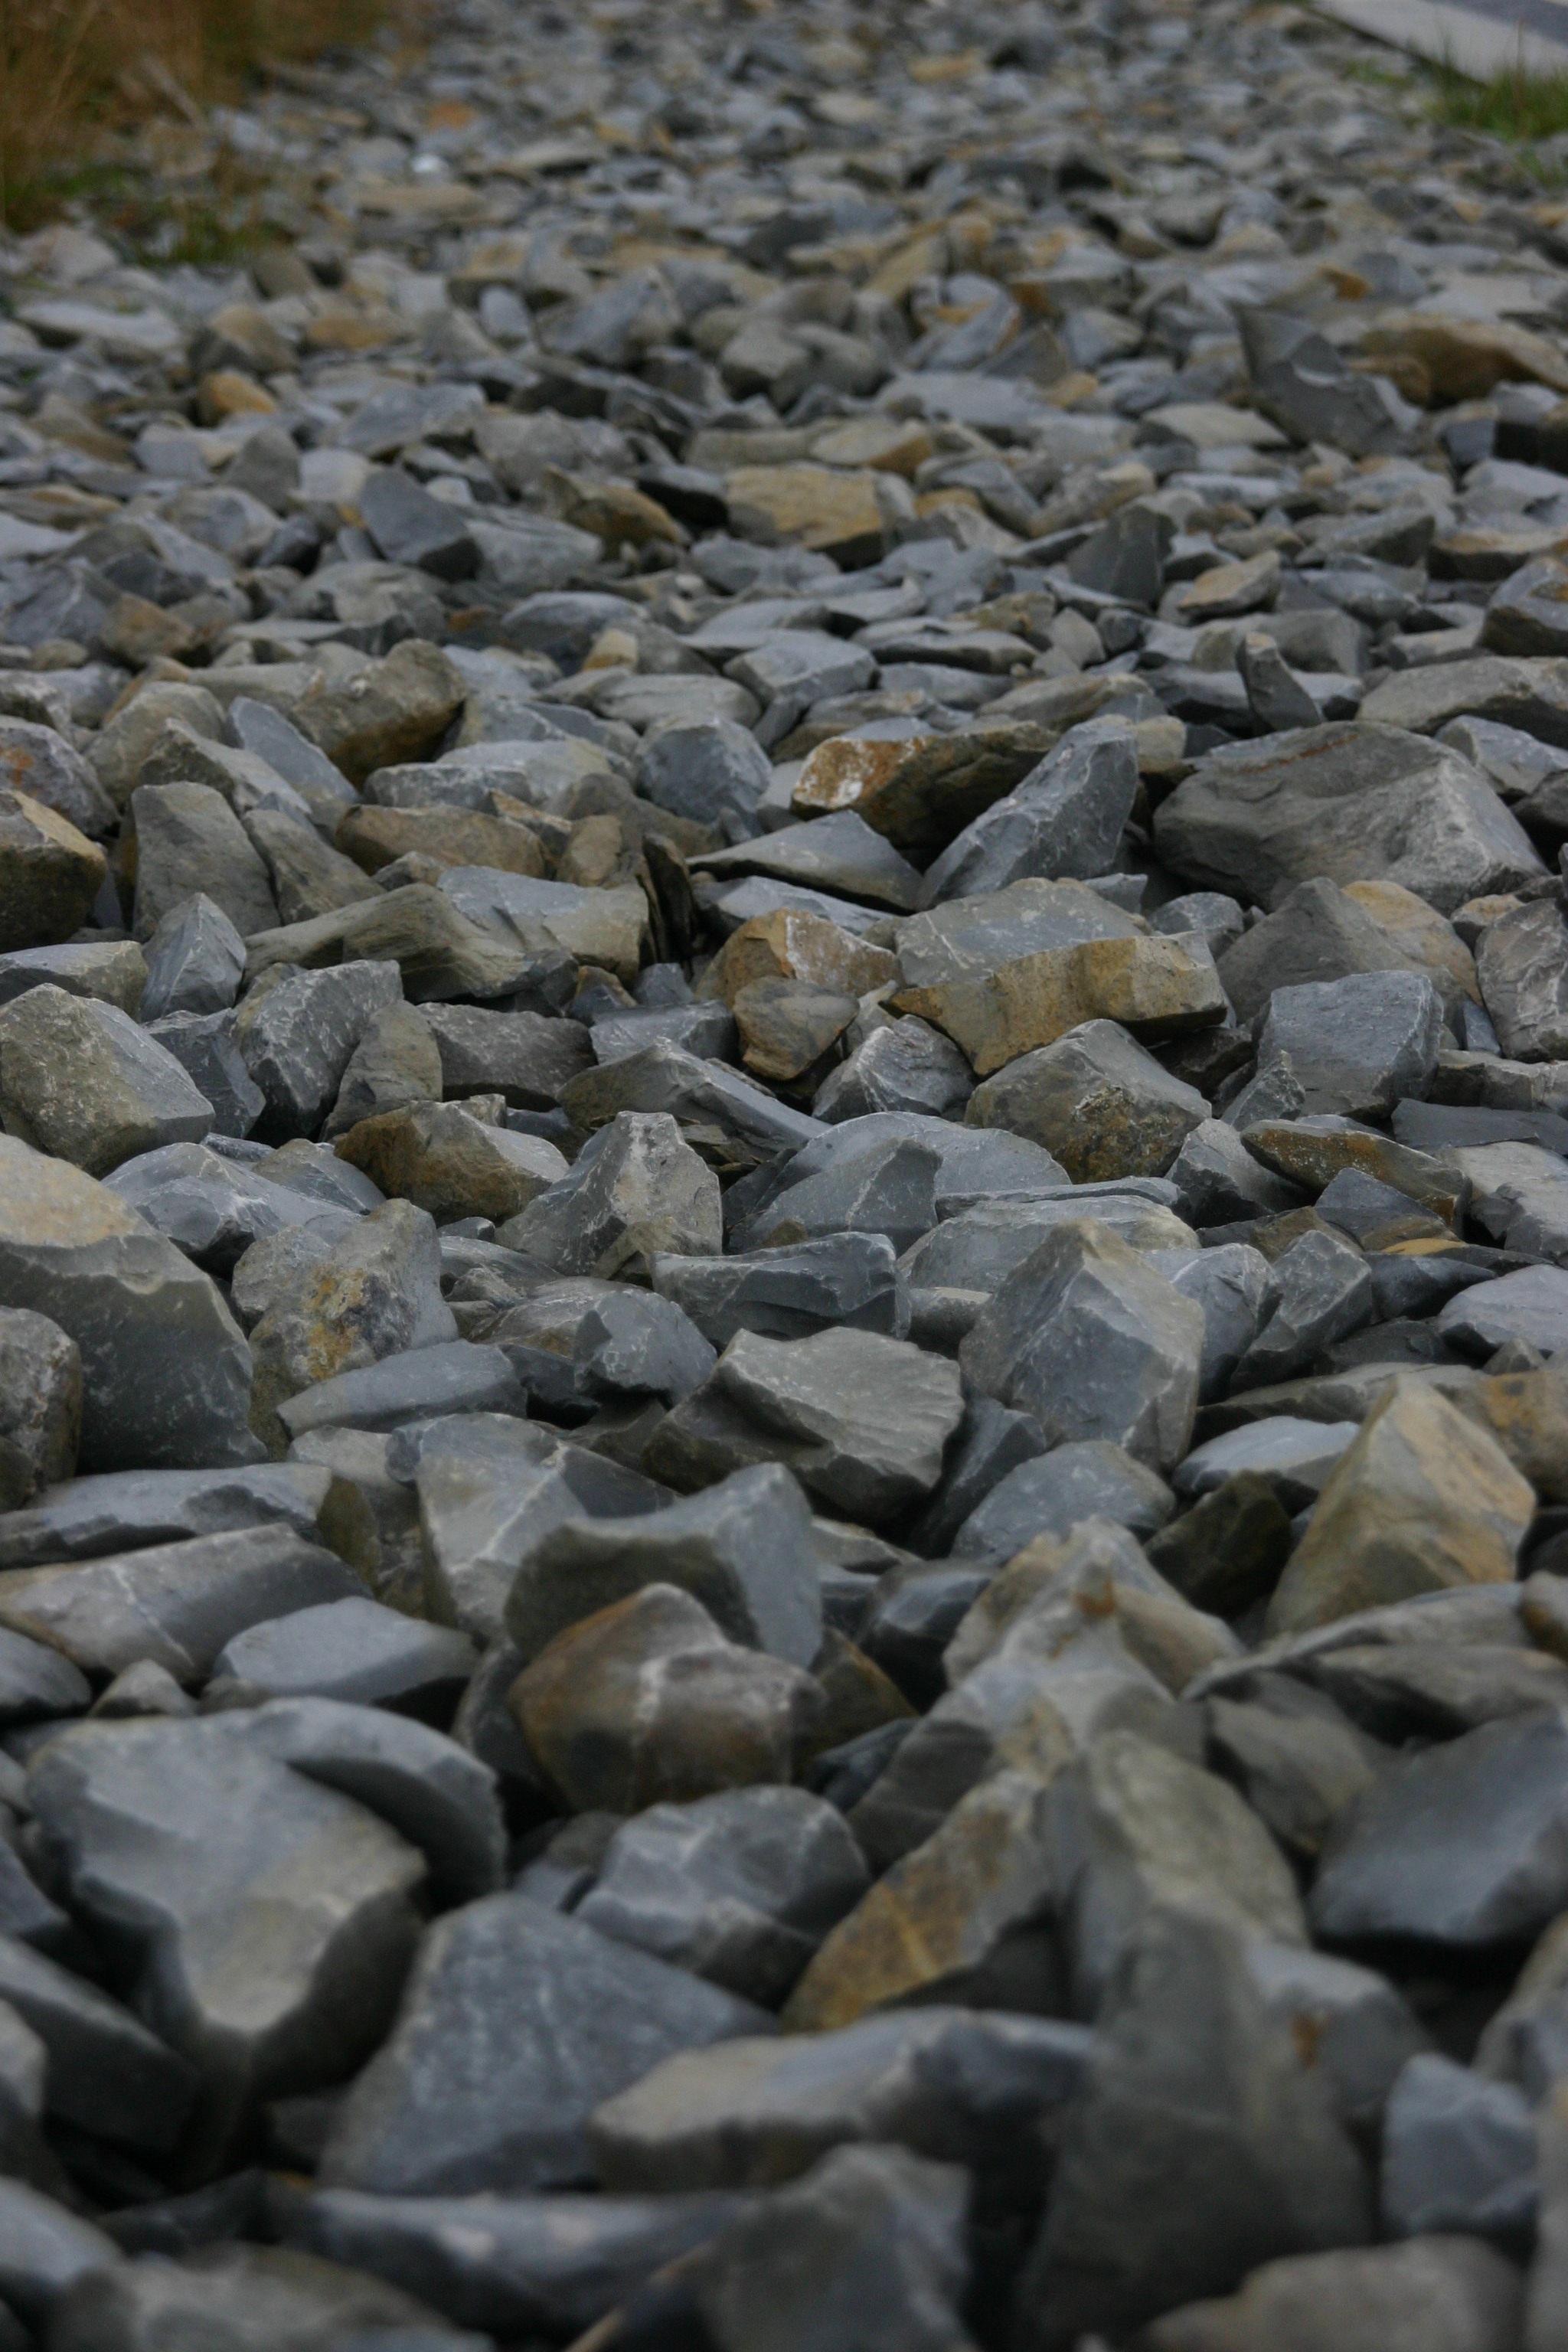
sea, nature, rock, light, architecture, white, antique, texture, cobblestone, stone, stream, pattern, portrait, natural, pebble, space, peace, brown, gray, tile, grunge, rough, stone wall, material, concrete, zen, surface, weathered, close up, grey, rubble, background, geology, gravel, boulder, backdrop, bedrock, aged, nobody, road surface